Jacques Copeau

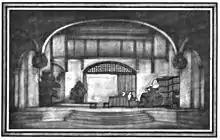
Set design by Louis Jouvet for Copeau's production of ""

During the first season, Vieux-Colombier in New York staged twenty-one different plays. Among them were ten plays from the first season in Paris but with a different casts since not all the original members of the troupe came to New York: Molière's "La Jalousie du Barbouillé", "L'Avare" and "L'Amour médecin", Musset's "Barberine", the Copeau/Croué adaptation of Dostoevsky's "The Brothers Karamazov", and "Nuit des rois", the adaptation of Shakespeare's "Twelfth Night" shared the stage with "Le Carrosse du Saint-Sacrement" ("The Carriage of the Holy Sacrament") of Prosper Mérimée, "La Surprise de l'Amour" ("Love's Surprise") of Musset, and "Poil de Carotte" ("Carrot Head") of Jules Renard.